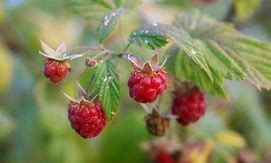
Label: raspberry